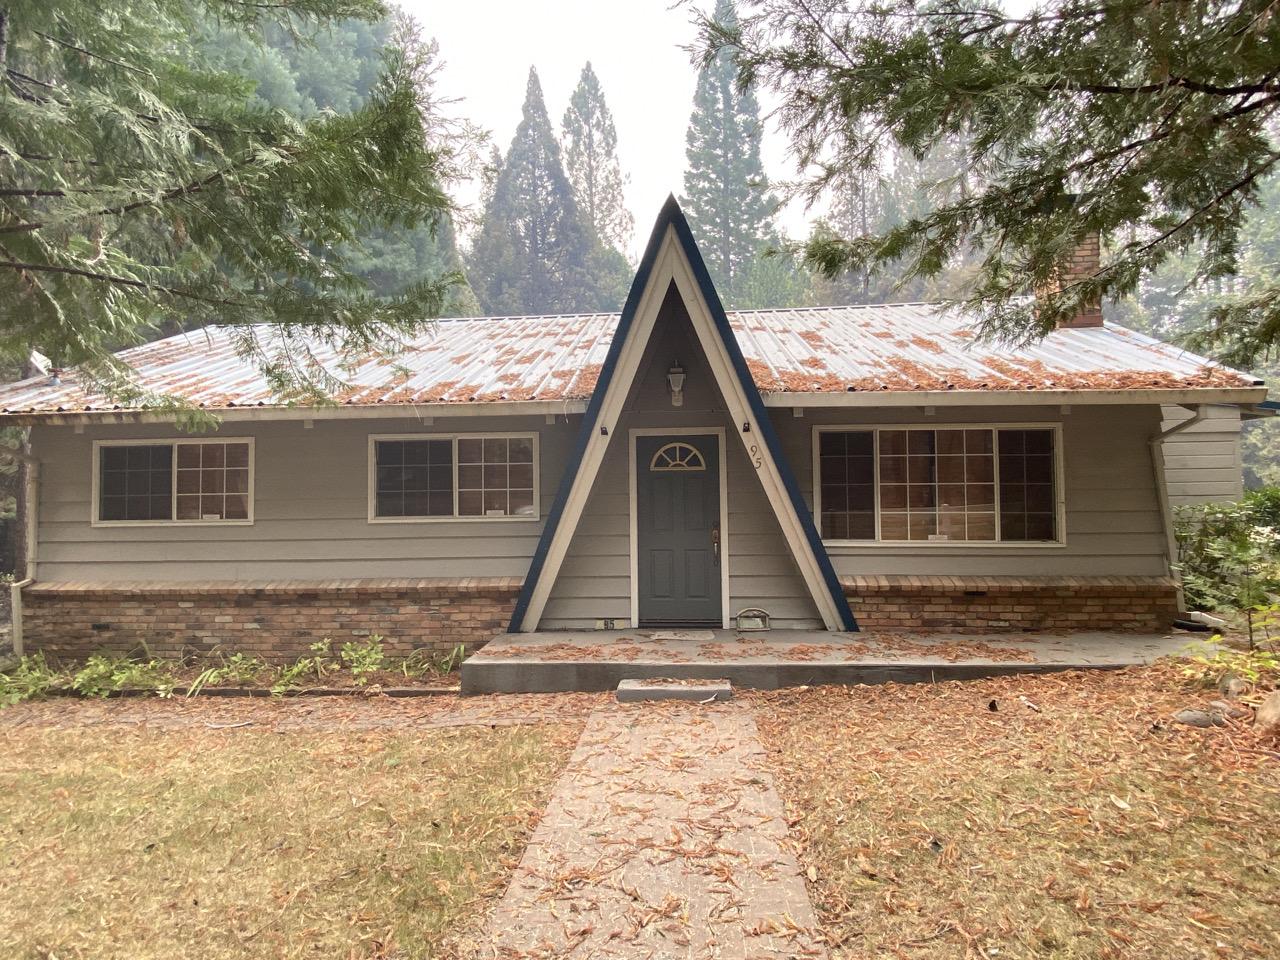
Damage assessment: no_damage